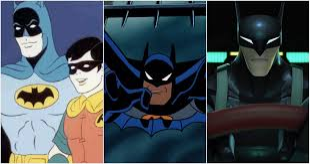
Portrait style: Cartoon Portrait